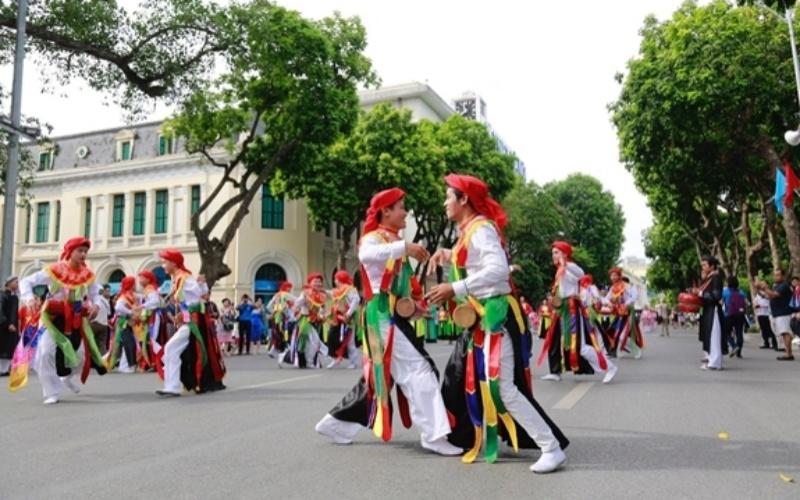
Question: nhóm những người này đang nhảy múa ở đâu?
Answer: ở giữa đường phố